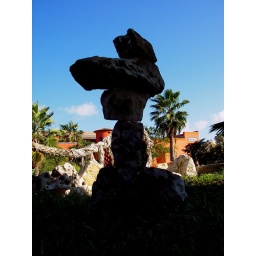
more hill country rocks stacked by amazinwalter and mark lambdin